Phonofilm

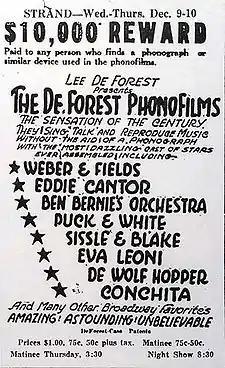
Newspaper ad for Phonofilm shorts shown at the Strand Theatre in Biloxi, Mississippi ("Biloxi Daily Herald", December 5, 1925)

To record on film, de Forest tried using a standard incandescent bulb to expose amplified sound onto film. The bulbs quickly burned out, and, even while functioning, never produced a clear recording. To reproduce his nearly inaudible soundtracks, de Forest used a photocell that could not react quickly enough to the varying light coming to it as the soundtrack passed through the sound gate, resulting in an incomplete reproduction of sound from an inadequate recording – a dual failure.